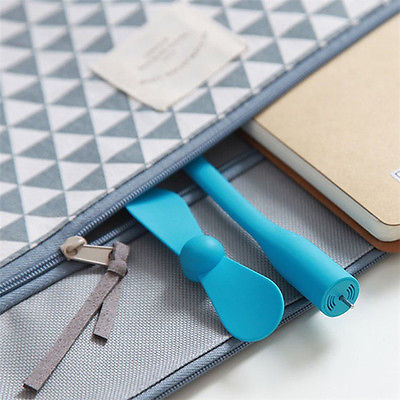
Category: fan